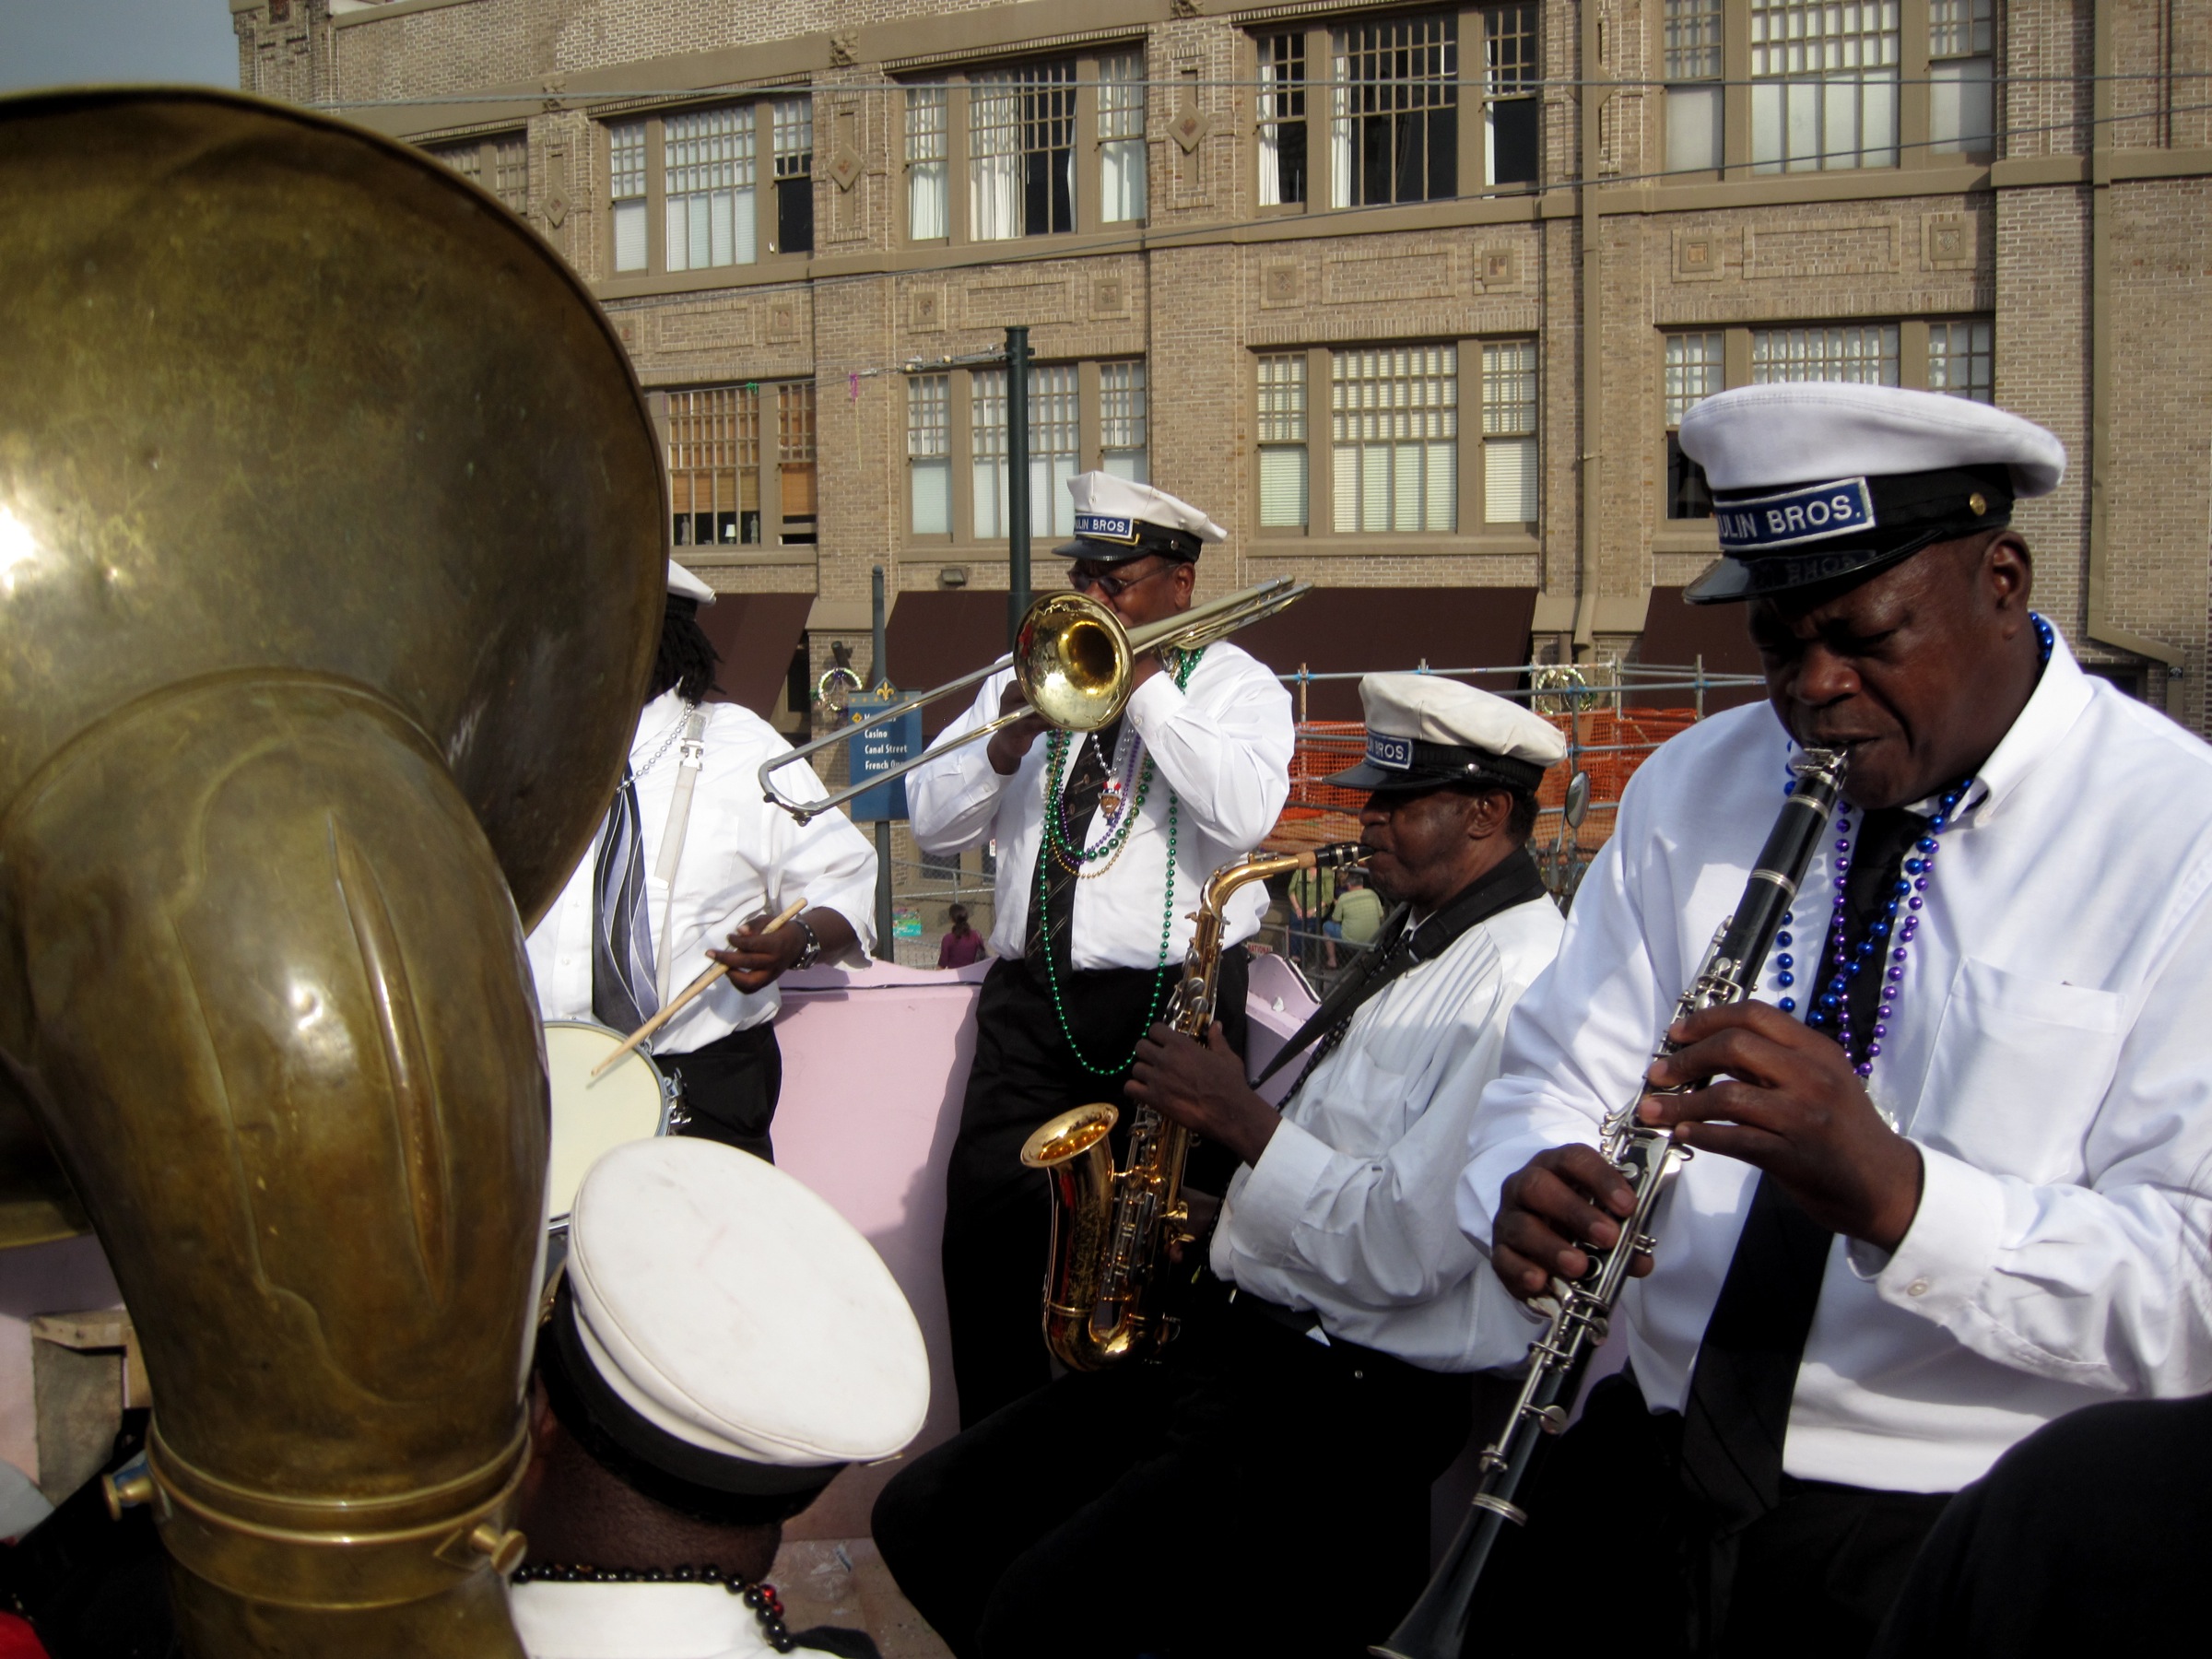
musician, drum, musical instrument, neworleans, mardigras, kreweofkingarthur